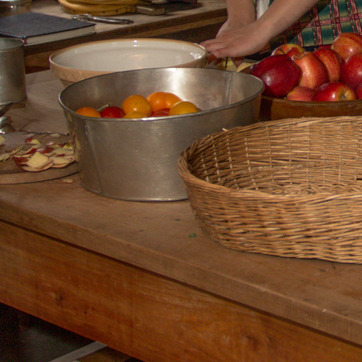
Material: other